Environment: lab
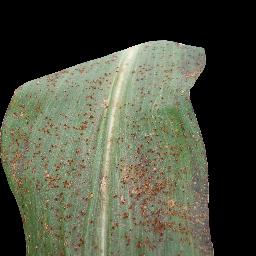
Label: common_rust